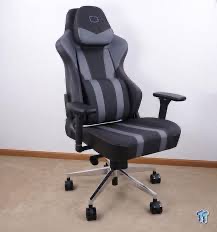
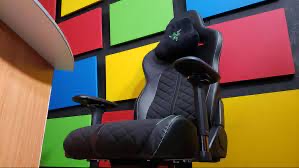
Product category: items_chair
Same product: no